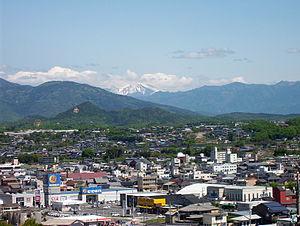
Ena est une ville située dans la préfecture de Gifu, au Japon.